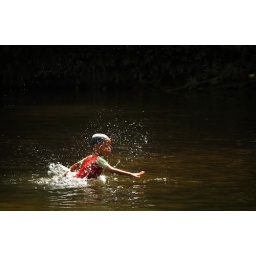
Iban boy playing in the river @ Nanga Sumpa, Batang Ai, Borneo.